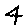
Label: 4